Court of Cassation (Duchy of Warsaw)

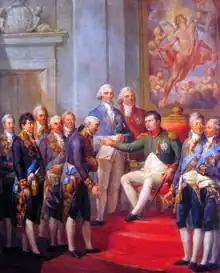
Napoleon Bonaparte granting the constitution to the Duchy of Warsaw, the legal basis for the Court of Cassation

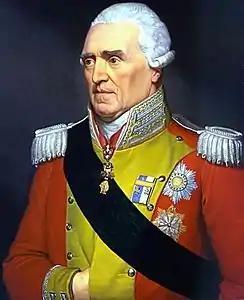
Frederick Augustus, Duke of Warsaw, under whose authority the decree regulating the Court of Cassation was issued on 3 April 1810

The Court of Cassation (Polish: "Sąd Kasacyjny"; in contemporary orthography: "Sąd Kassacyyny") was the highest judicial authority in the Duchy of Warsaw, established by a decree of Duke Frederick Augustus I on 3 April 1810, pursuant to Article 16 of the Constitution of the Duchy of Warsaw. The court reviewed cassation appeals from both civil and criminal courts, resolved jurisdictional disputes between courts, and served as a disciplinary court for judges and the prosecutor of the Court of Appeal.